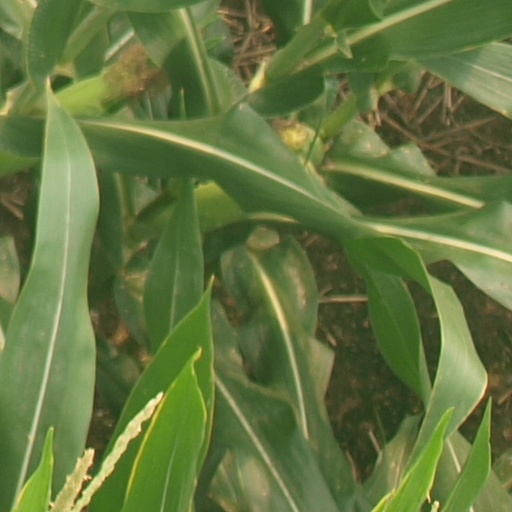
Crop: maize; corn